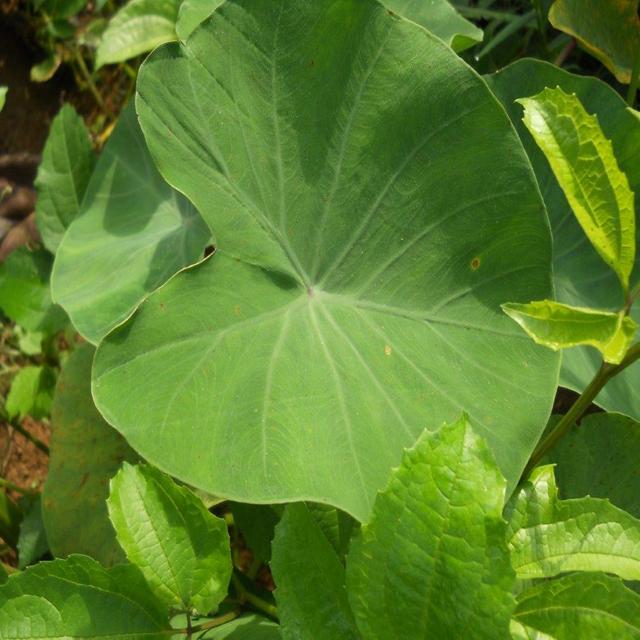
Label: Healthy